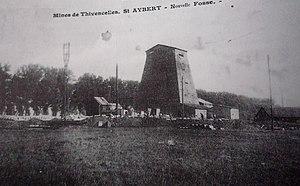
La fosse Saint-Aybert de la Compagnie des mines de Thivencelle était un charbonnage constitué d'un seul puits situé à Thivencelle, Nord, Nord-Pas-de-Calais, France.
La Compagnie des mines de Thivencelle était une compagnie minière qui exploitait la houille à l'aide de plusieurs fosses établies dans les communes de Fresnes-sur-Escaut et Thivencelle, tout à l'est du Bassin minier du Nord-Pas-de-Calais.
La fosse Saint-Aybert de la Compagnie des mines de Thivencelle est un ancien charbonnage du Bassin minier du Nord-Pas-de-Calais, situé à Thivencelle. Commencée en 1925 et ouverte en 1930, c'est une simple fosse d'aérage aux installations minimalistes. Une cité comprenant quelques logements est bâtie à proximité.